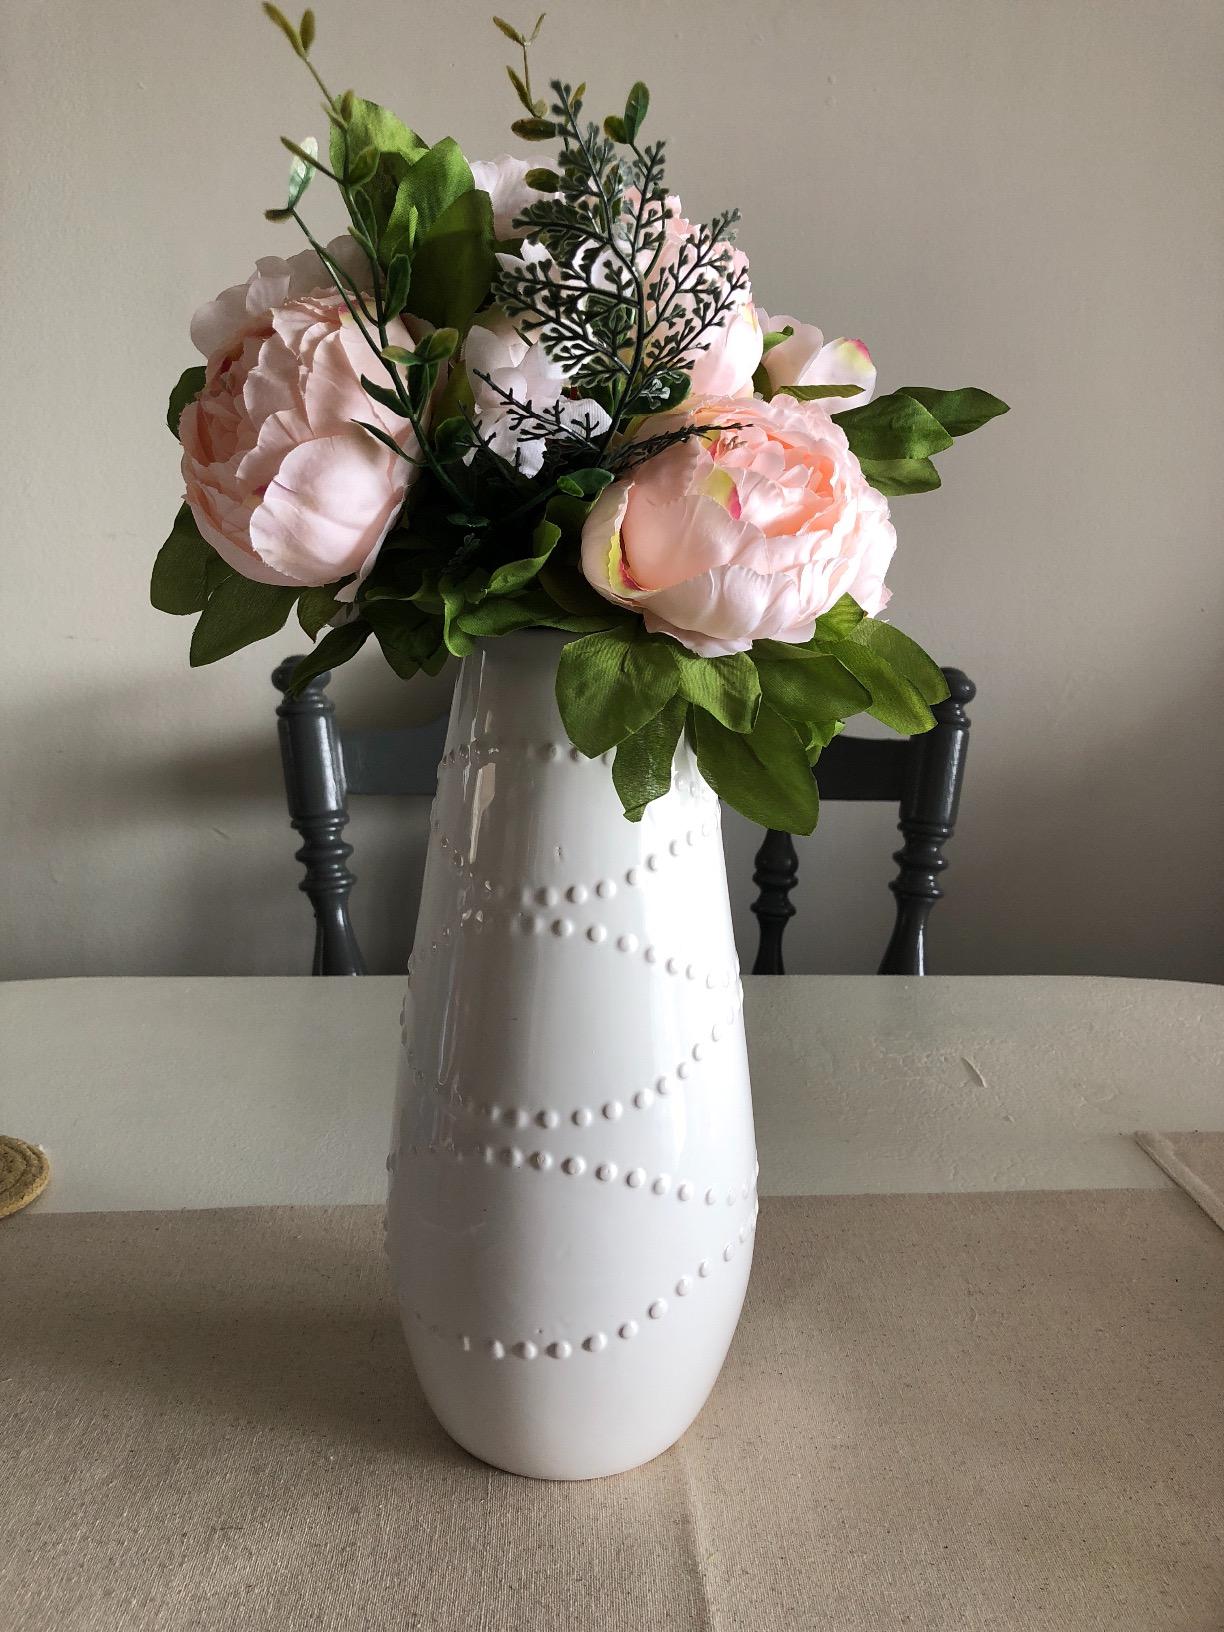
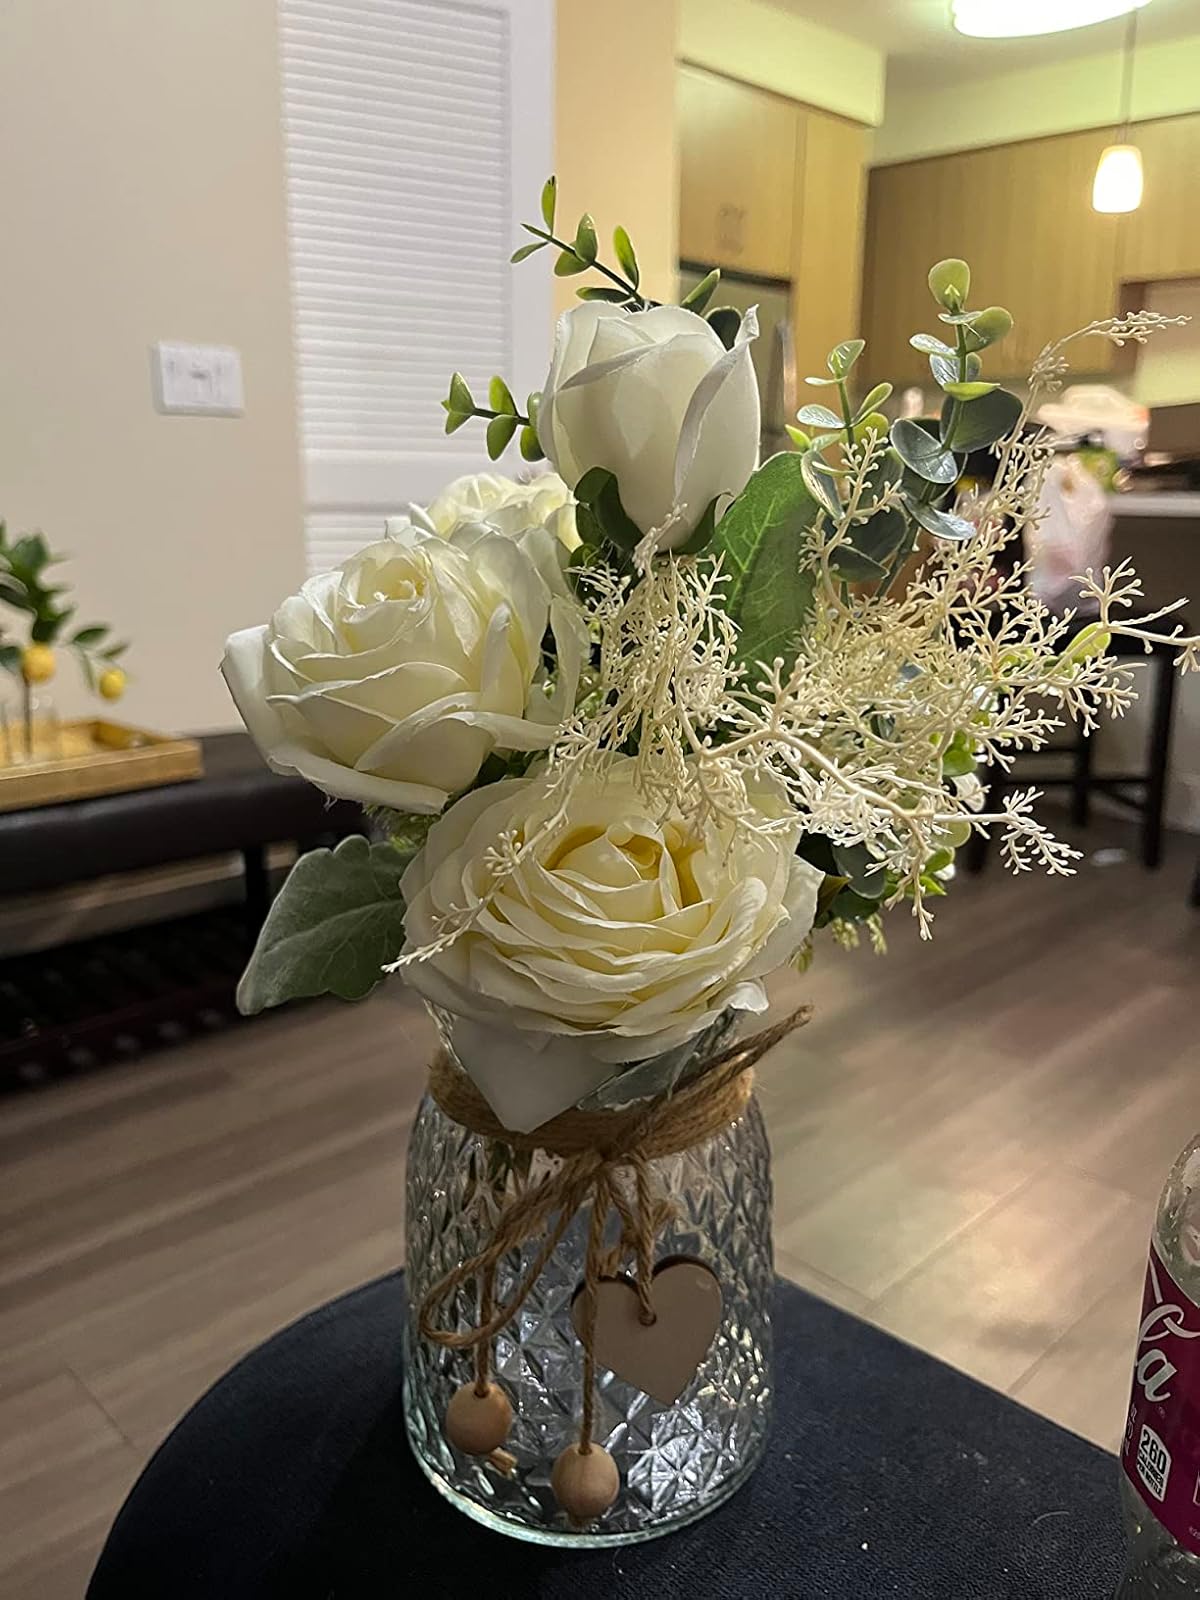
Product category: vase
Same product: no